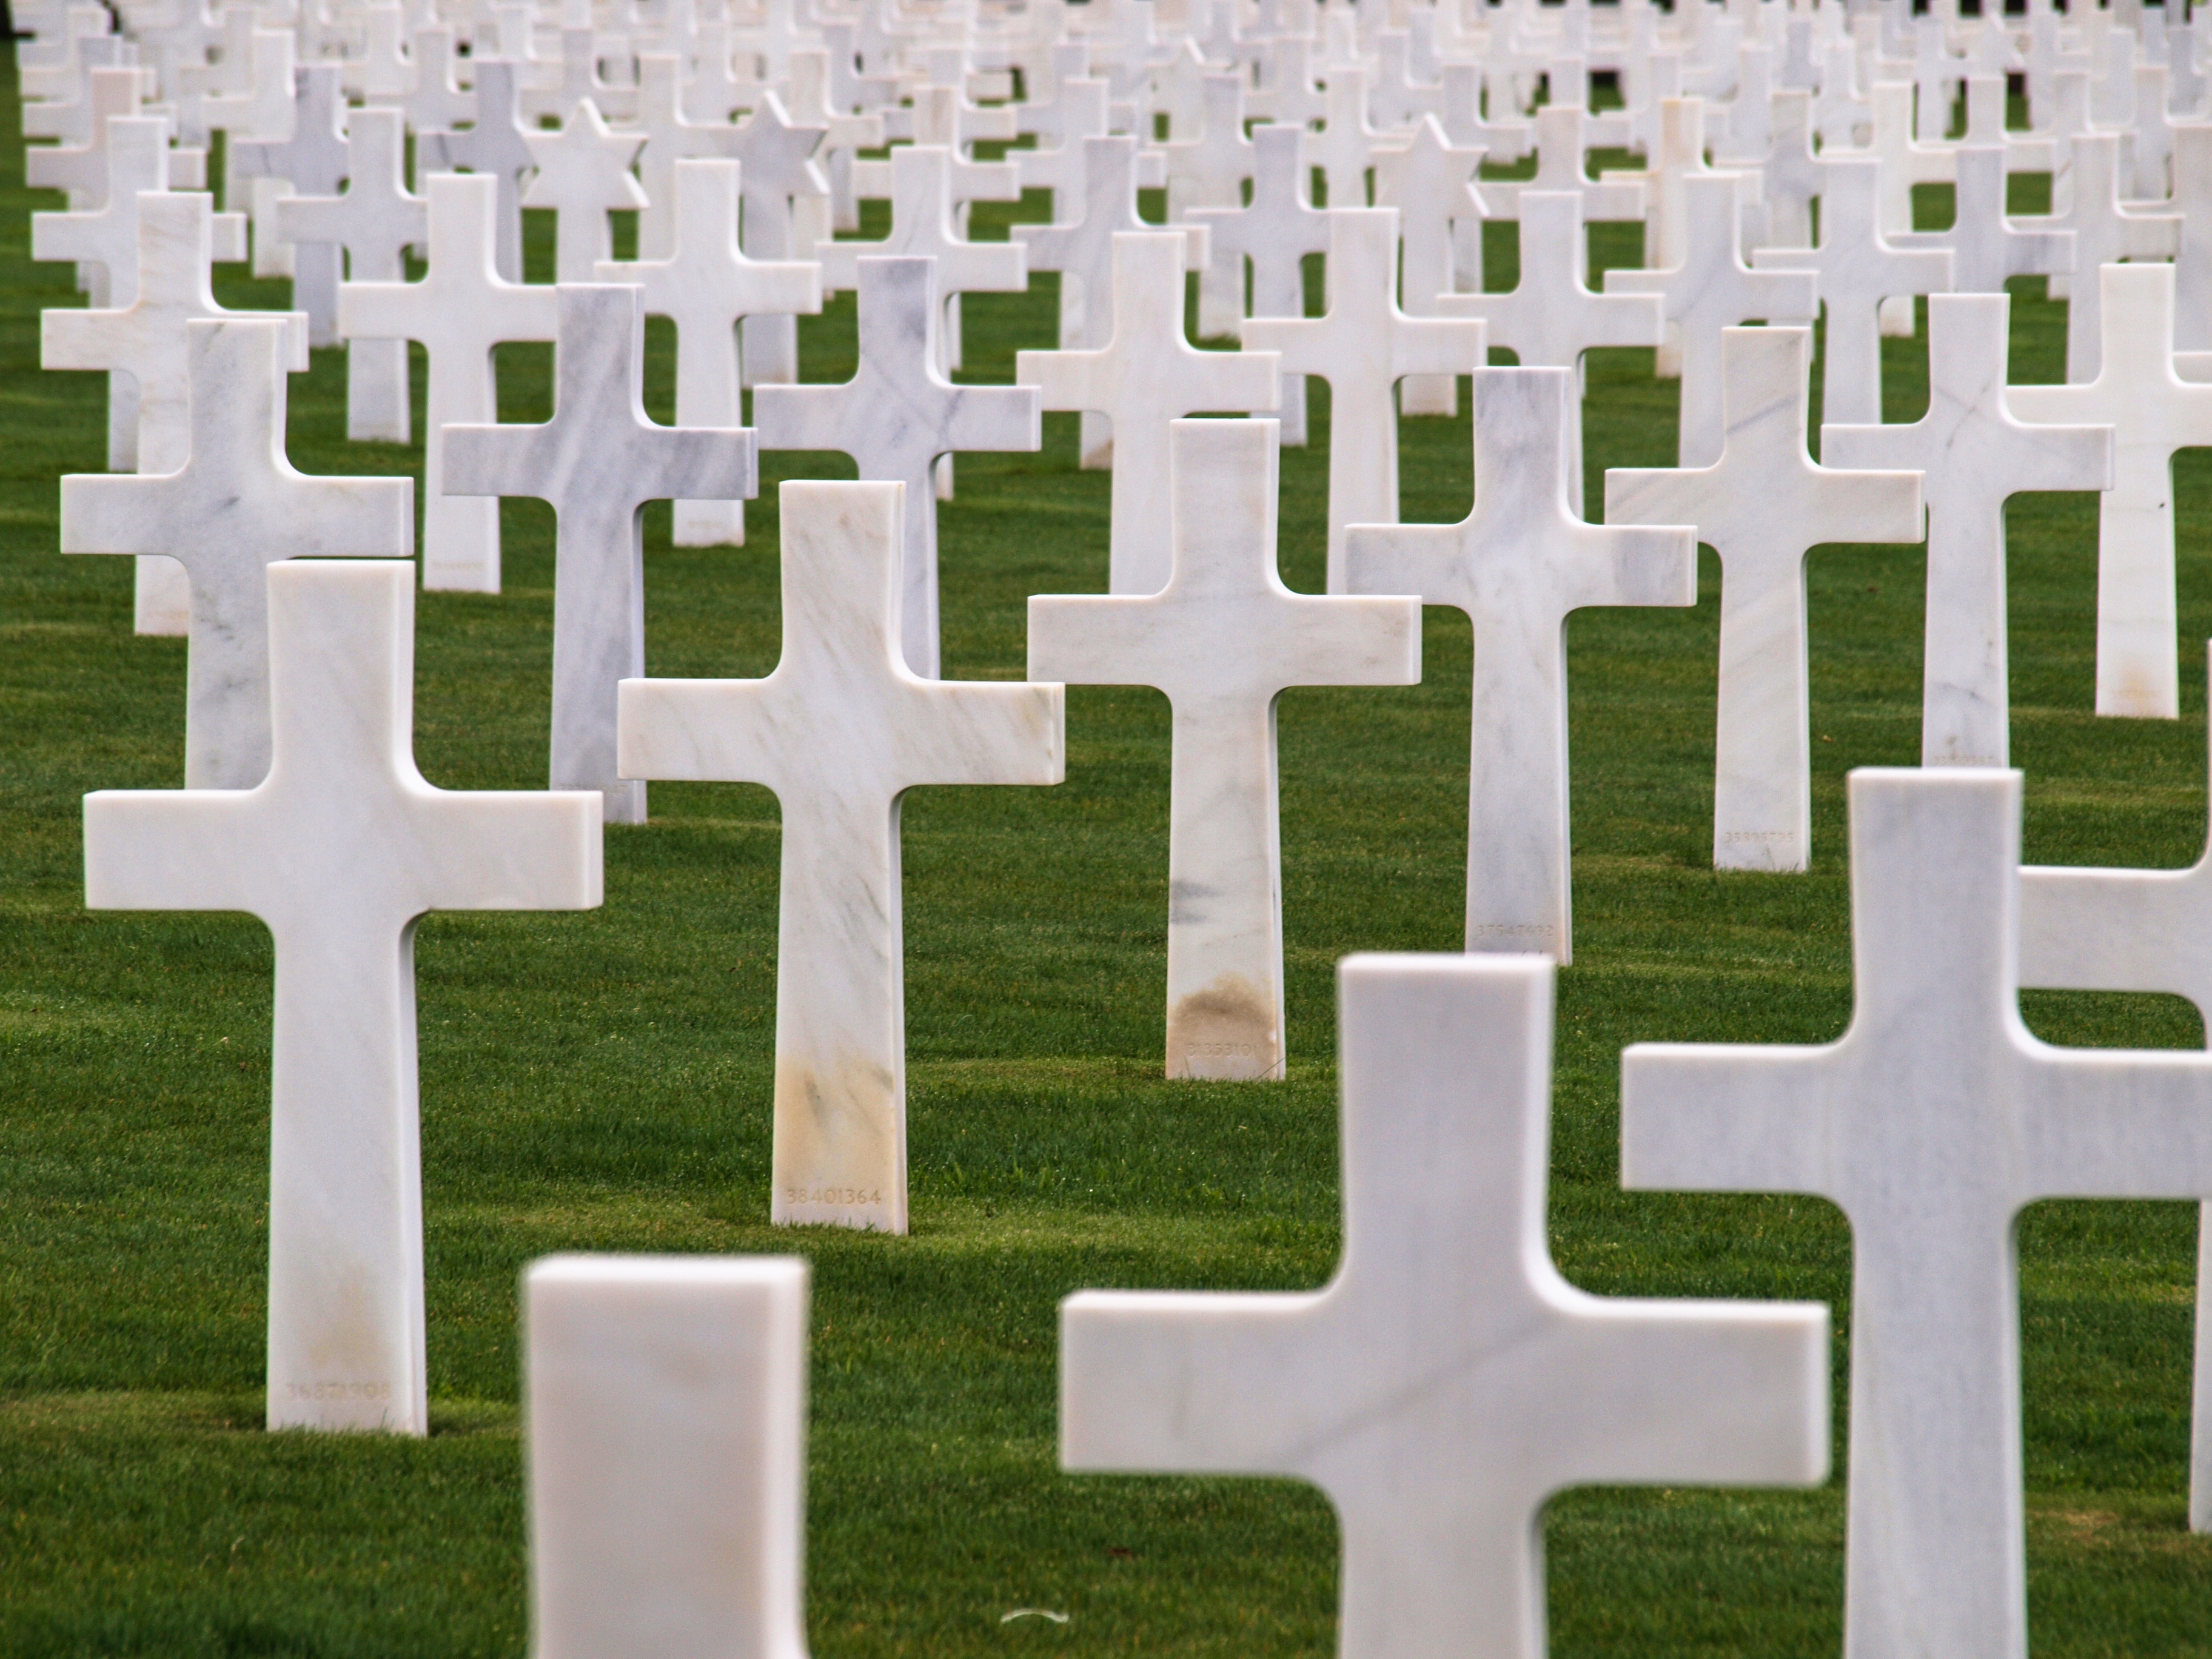
number, france, symbol, cross, cemetery, aisle, font, grave, memorial, symmetry, normandy, mourning, crosses, omaha beach, military cemetery, outdoor structure